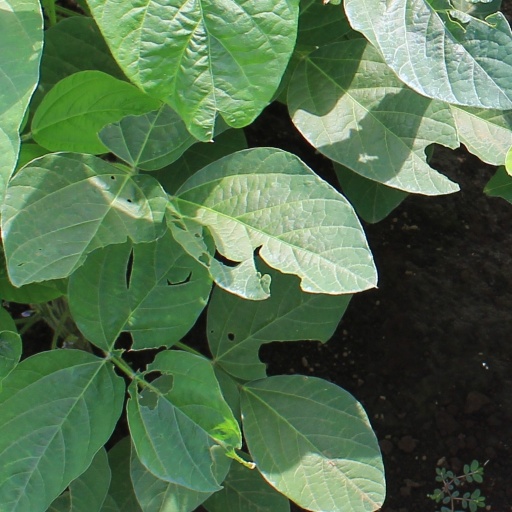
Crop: soybean